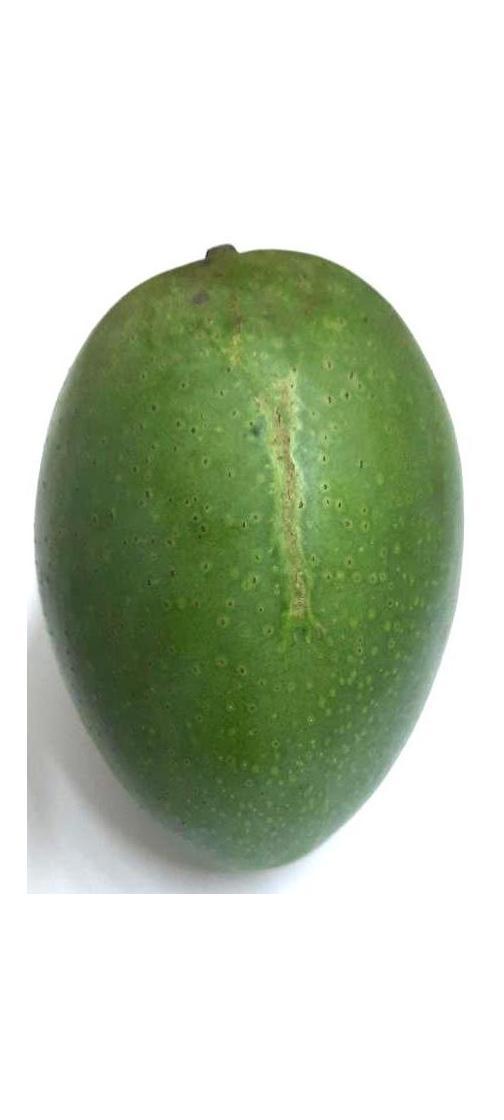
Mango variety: Ashshina Zhinuk